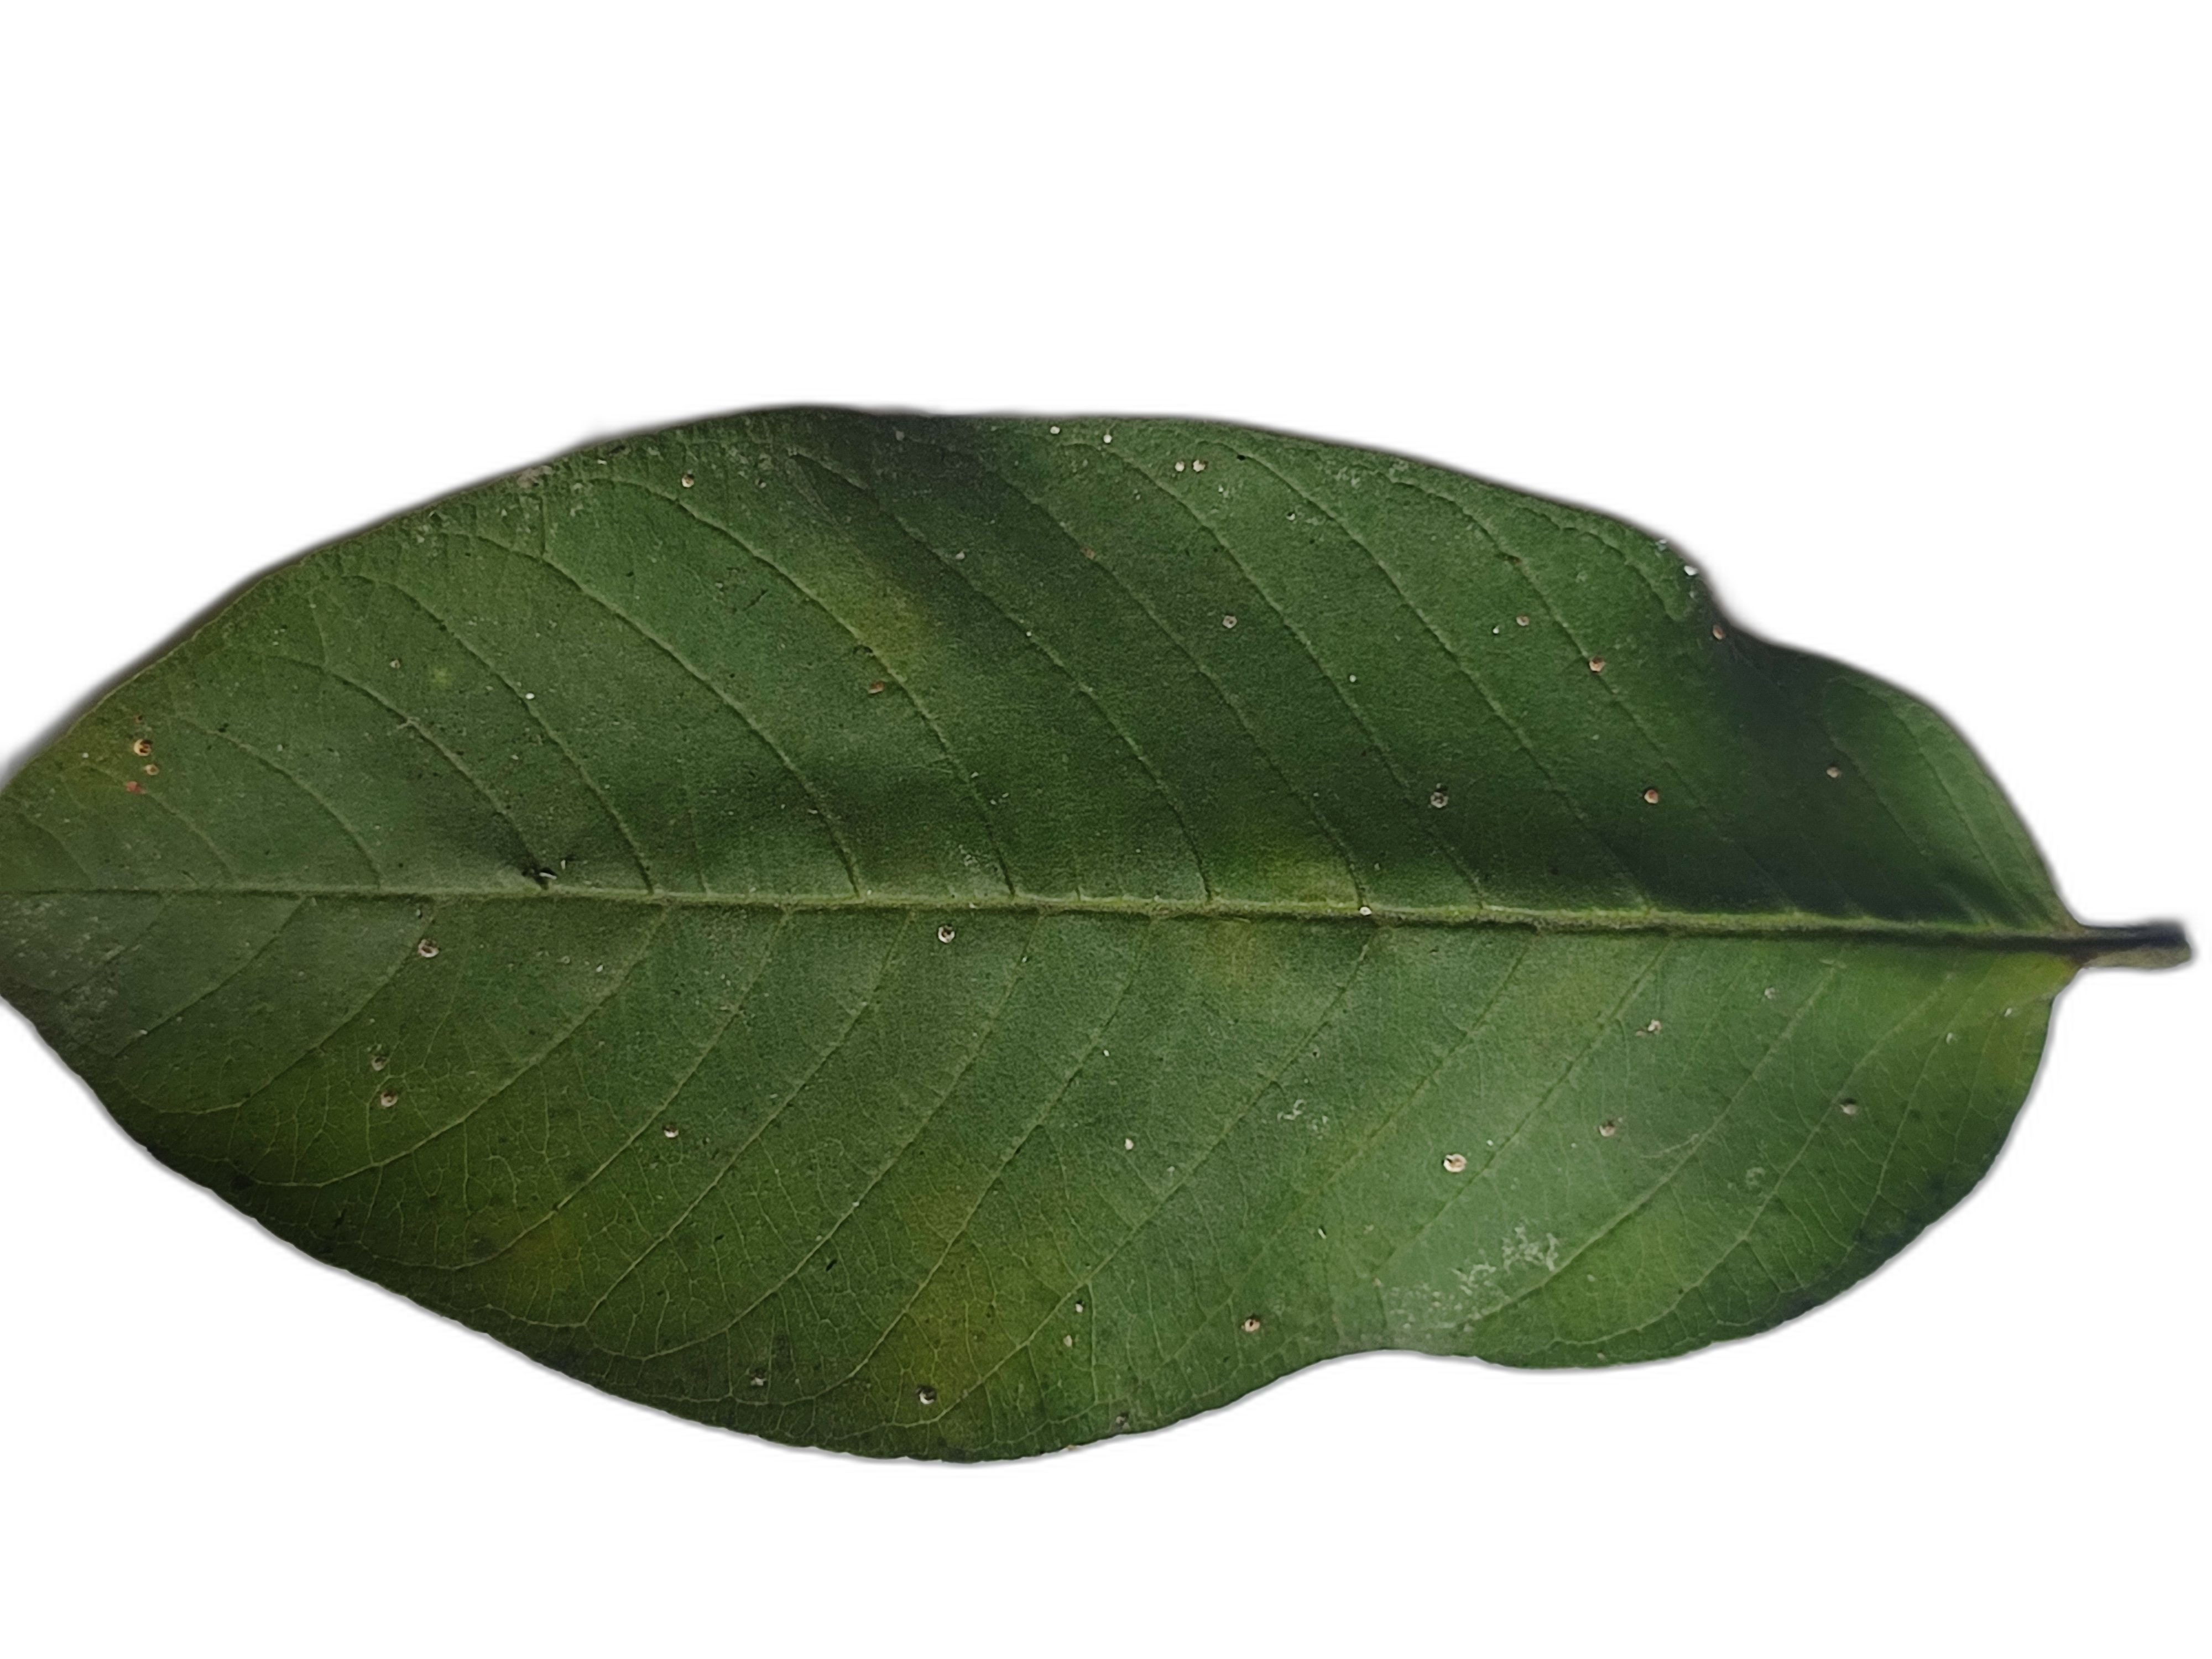
Plant part: leaf
Disease: Healthy